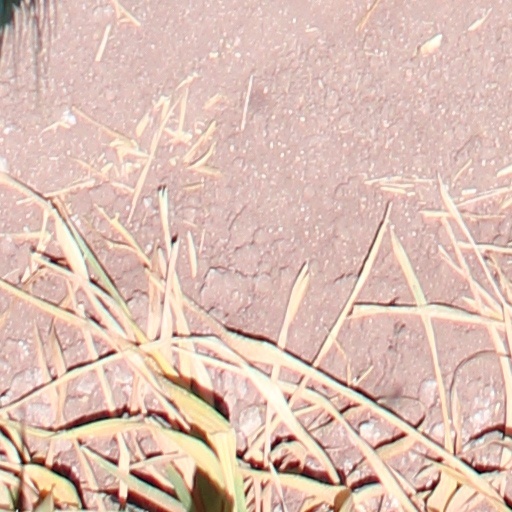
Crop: wheat